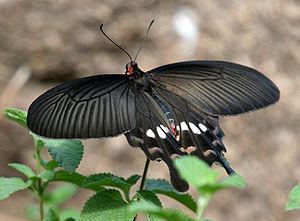
Atrophaneura aristolochiae est une espèce de lépidoptère appartenant à la famille des Papilionidae.